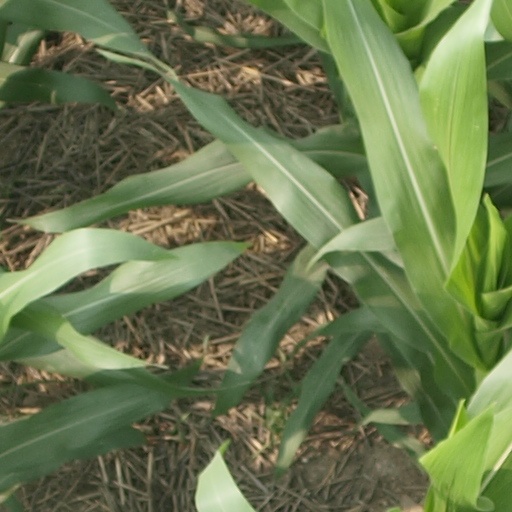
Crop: maize; corn